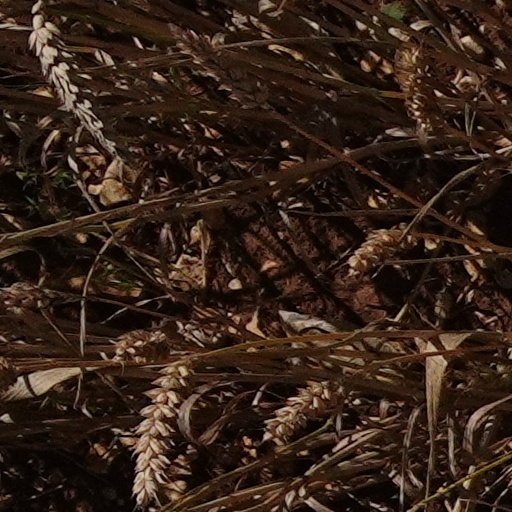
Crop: wheat